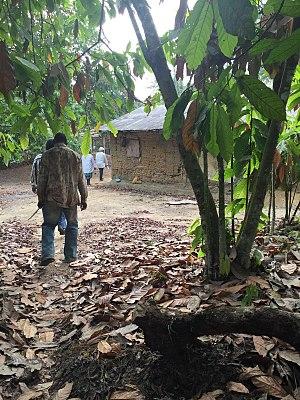
Exploitation agricole de Ekoum
Ekoum est un village situé dans la Région du Centre au Cameroun. Le village de Ekoum dépend du département du Nyong-et-Kellé et de l'arrondissement de Bot-Makak.